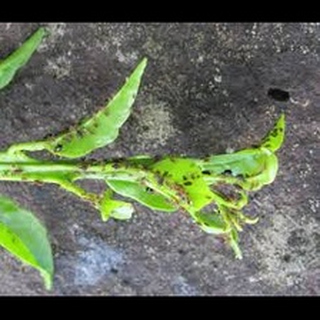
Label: wheat_aphid